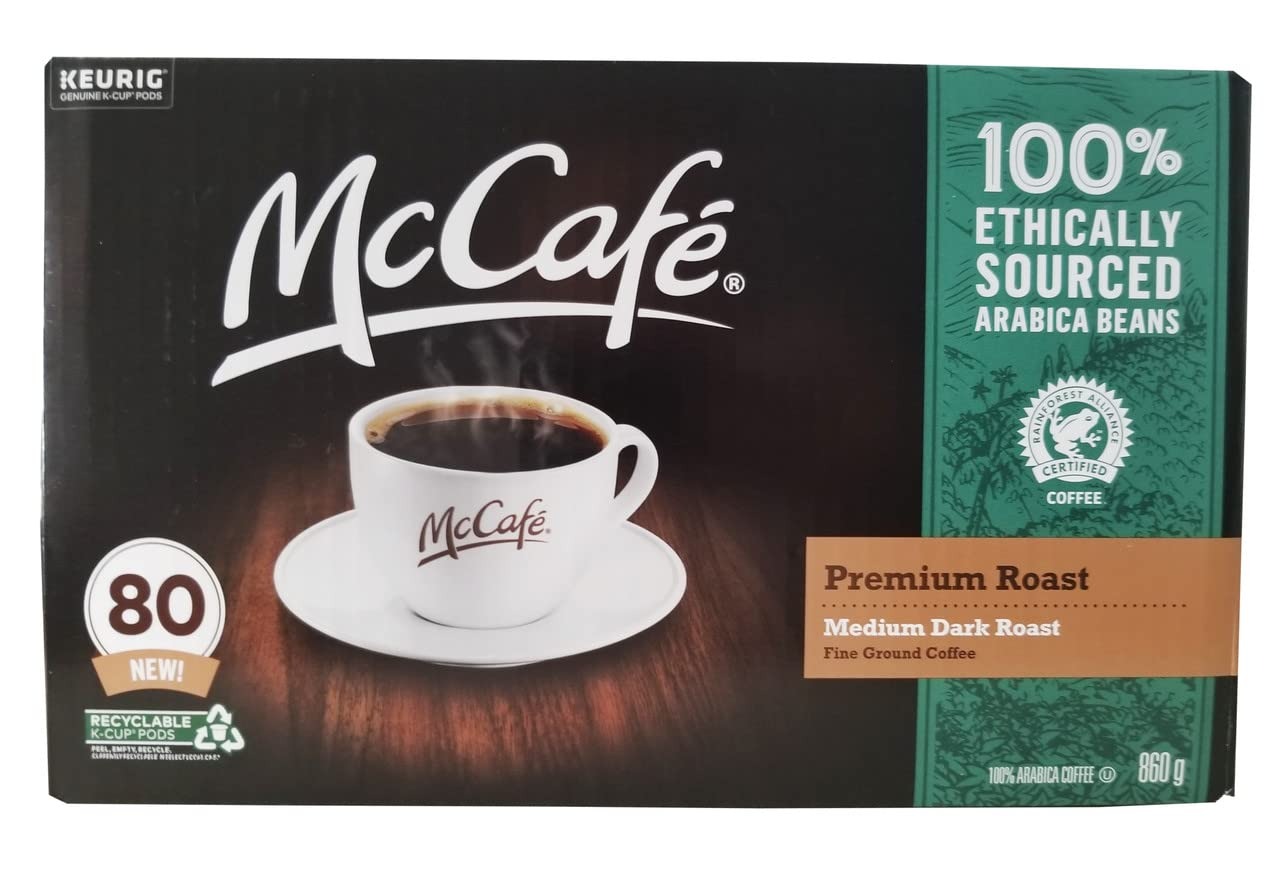
Item Name: McCafe Premium Roast Coffee Pods, 80 Count, {Imported From Canada}
Bullet Point 1: Medium dark roast
Bullet Point 2: 80 K-Cup pods
Bullet Point 3: Compatible with Keurig K-Cup 2.0 brewers
Bullet Point 4: Imported from Canada
Product Description: McCafe premium roast coffee is 100% ethically sourced and Rainforest Alliance Certified. The farmers are supported so their communities, and the rainforests around them, can prosper for generations to come. The 100% Arabica beans are traditionally fire-roast slightly darker than medium for a perfectly balanced flavor and rich aroma. Each batch is carefully taste tested by master craftsmen to ensure that the rich, smooth, delicious taste you love is delivered. Enjoying McCafe feels just as good as it tastes. Medium dark roast. 80 K-Cup pods. Compatible with Keurig K-Cup 2.0 brewers. Imported from Canada.
Value: 80.0
Unit: Count

Price: 41.665